Somewhere Back in Time World Tour

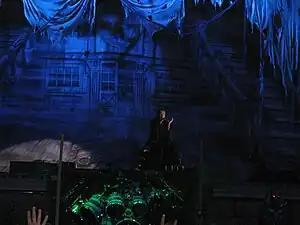
Bruce Dickinson performing "Rime of the Ancient Mariner" in Paris.

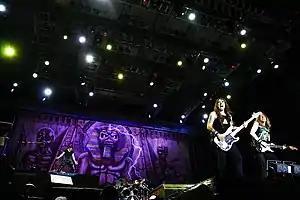
Bruce Dickinson, Steve Harris and Janick Gers in Costa Rica.

"We are all very proud to be making history by giving our rock fans the biggest Nordic Rock Tour there has ever been and certainly one of the most spectacular. Maiden is so hugely popular with the Nordic peoples that we wanted to ensure that as many fans as possible got the opportunity to see this very special show next year as we expect demand for tickets to be enormous.",